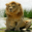
Label: lion